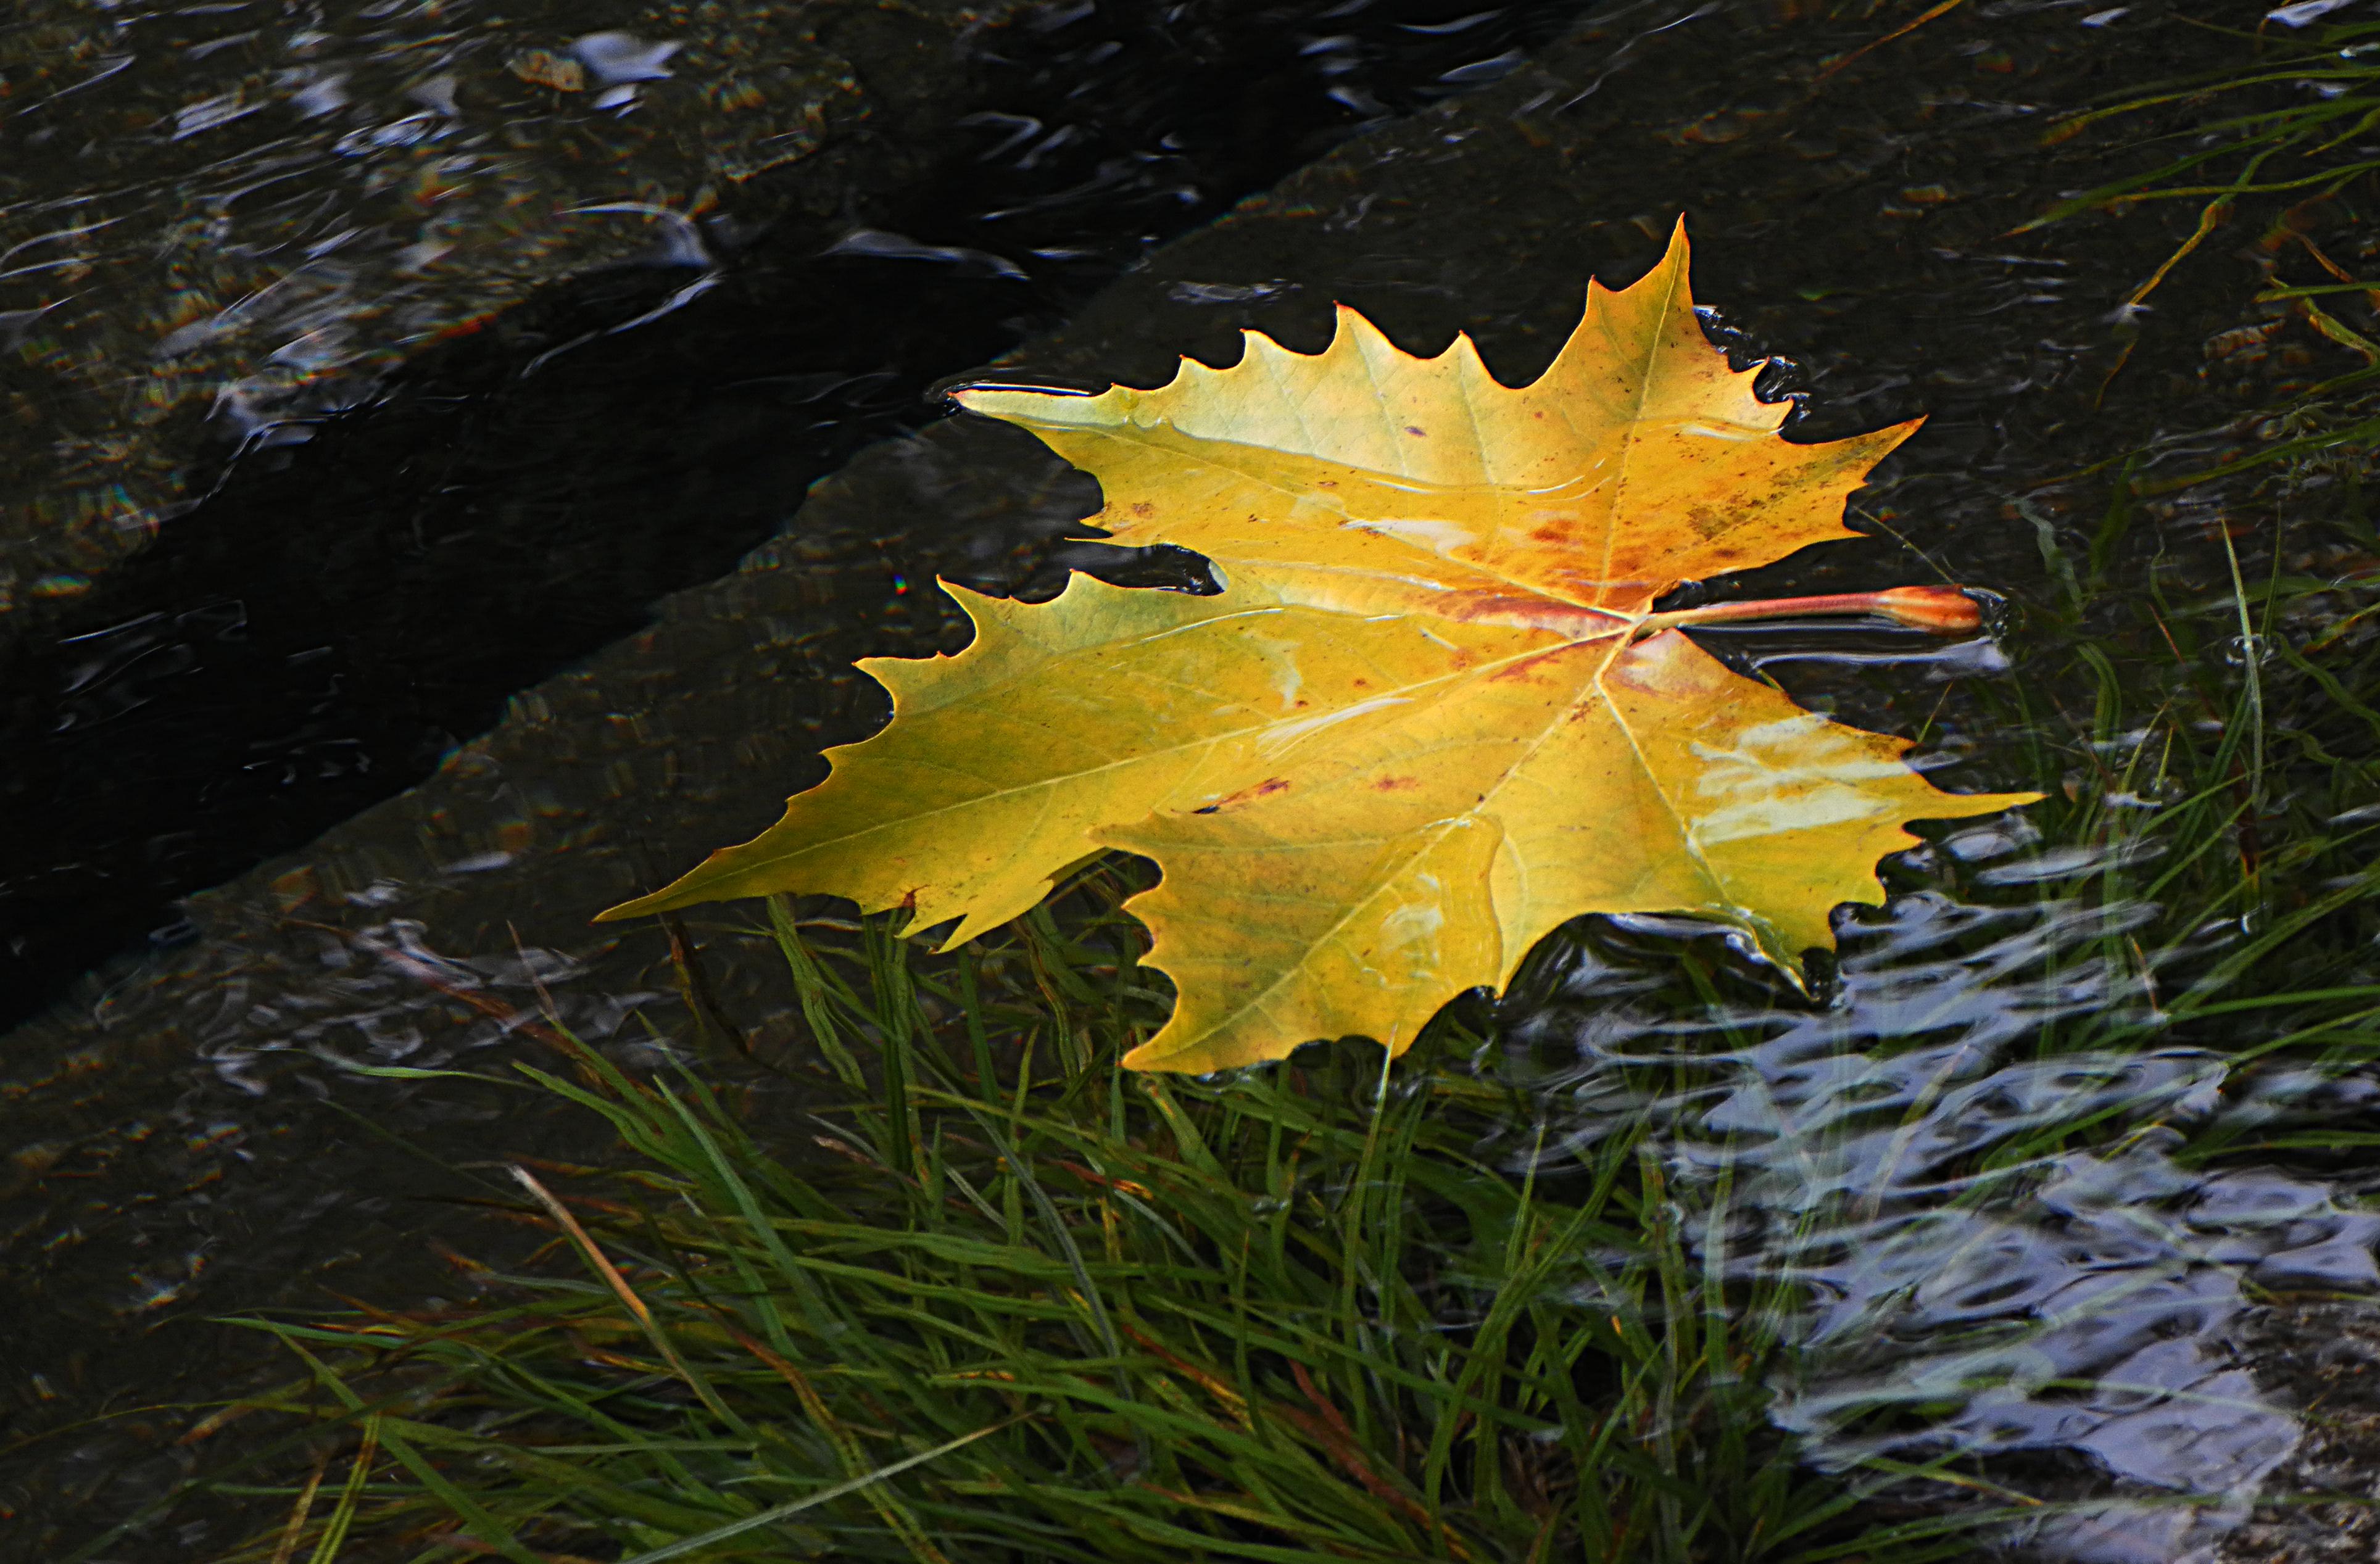
tree, nature, branch, plant, sunlight, leaf, flower, autumn, botany, yellow, flora, season, maple tree, maple leaf, flowers, flores, galicia, ggl1, varios, some, flowering plant, woody plant, land plant